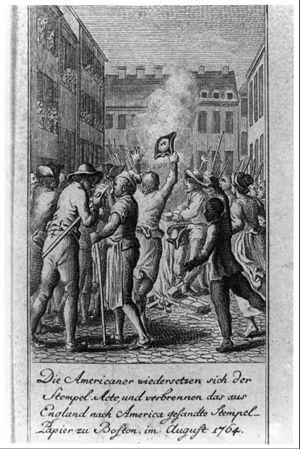
1765 est une année commune commençant un mardi.